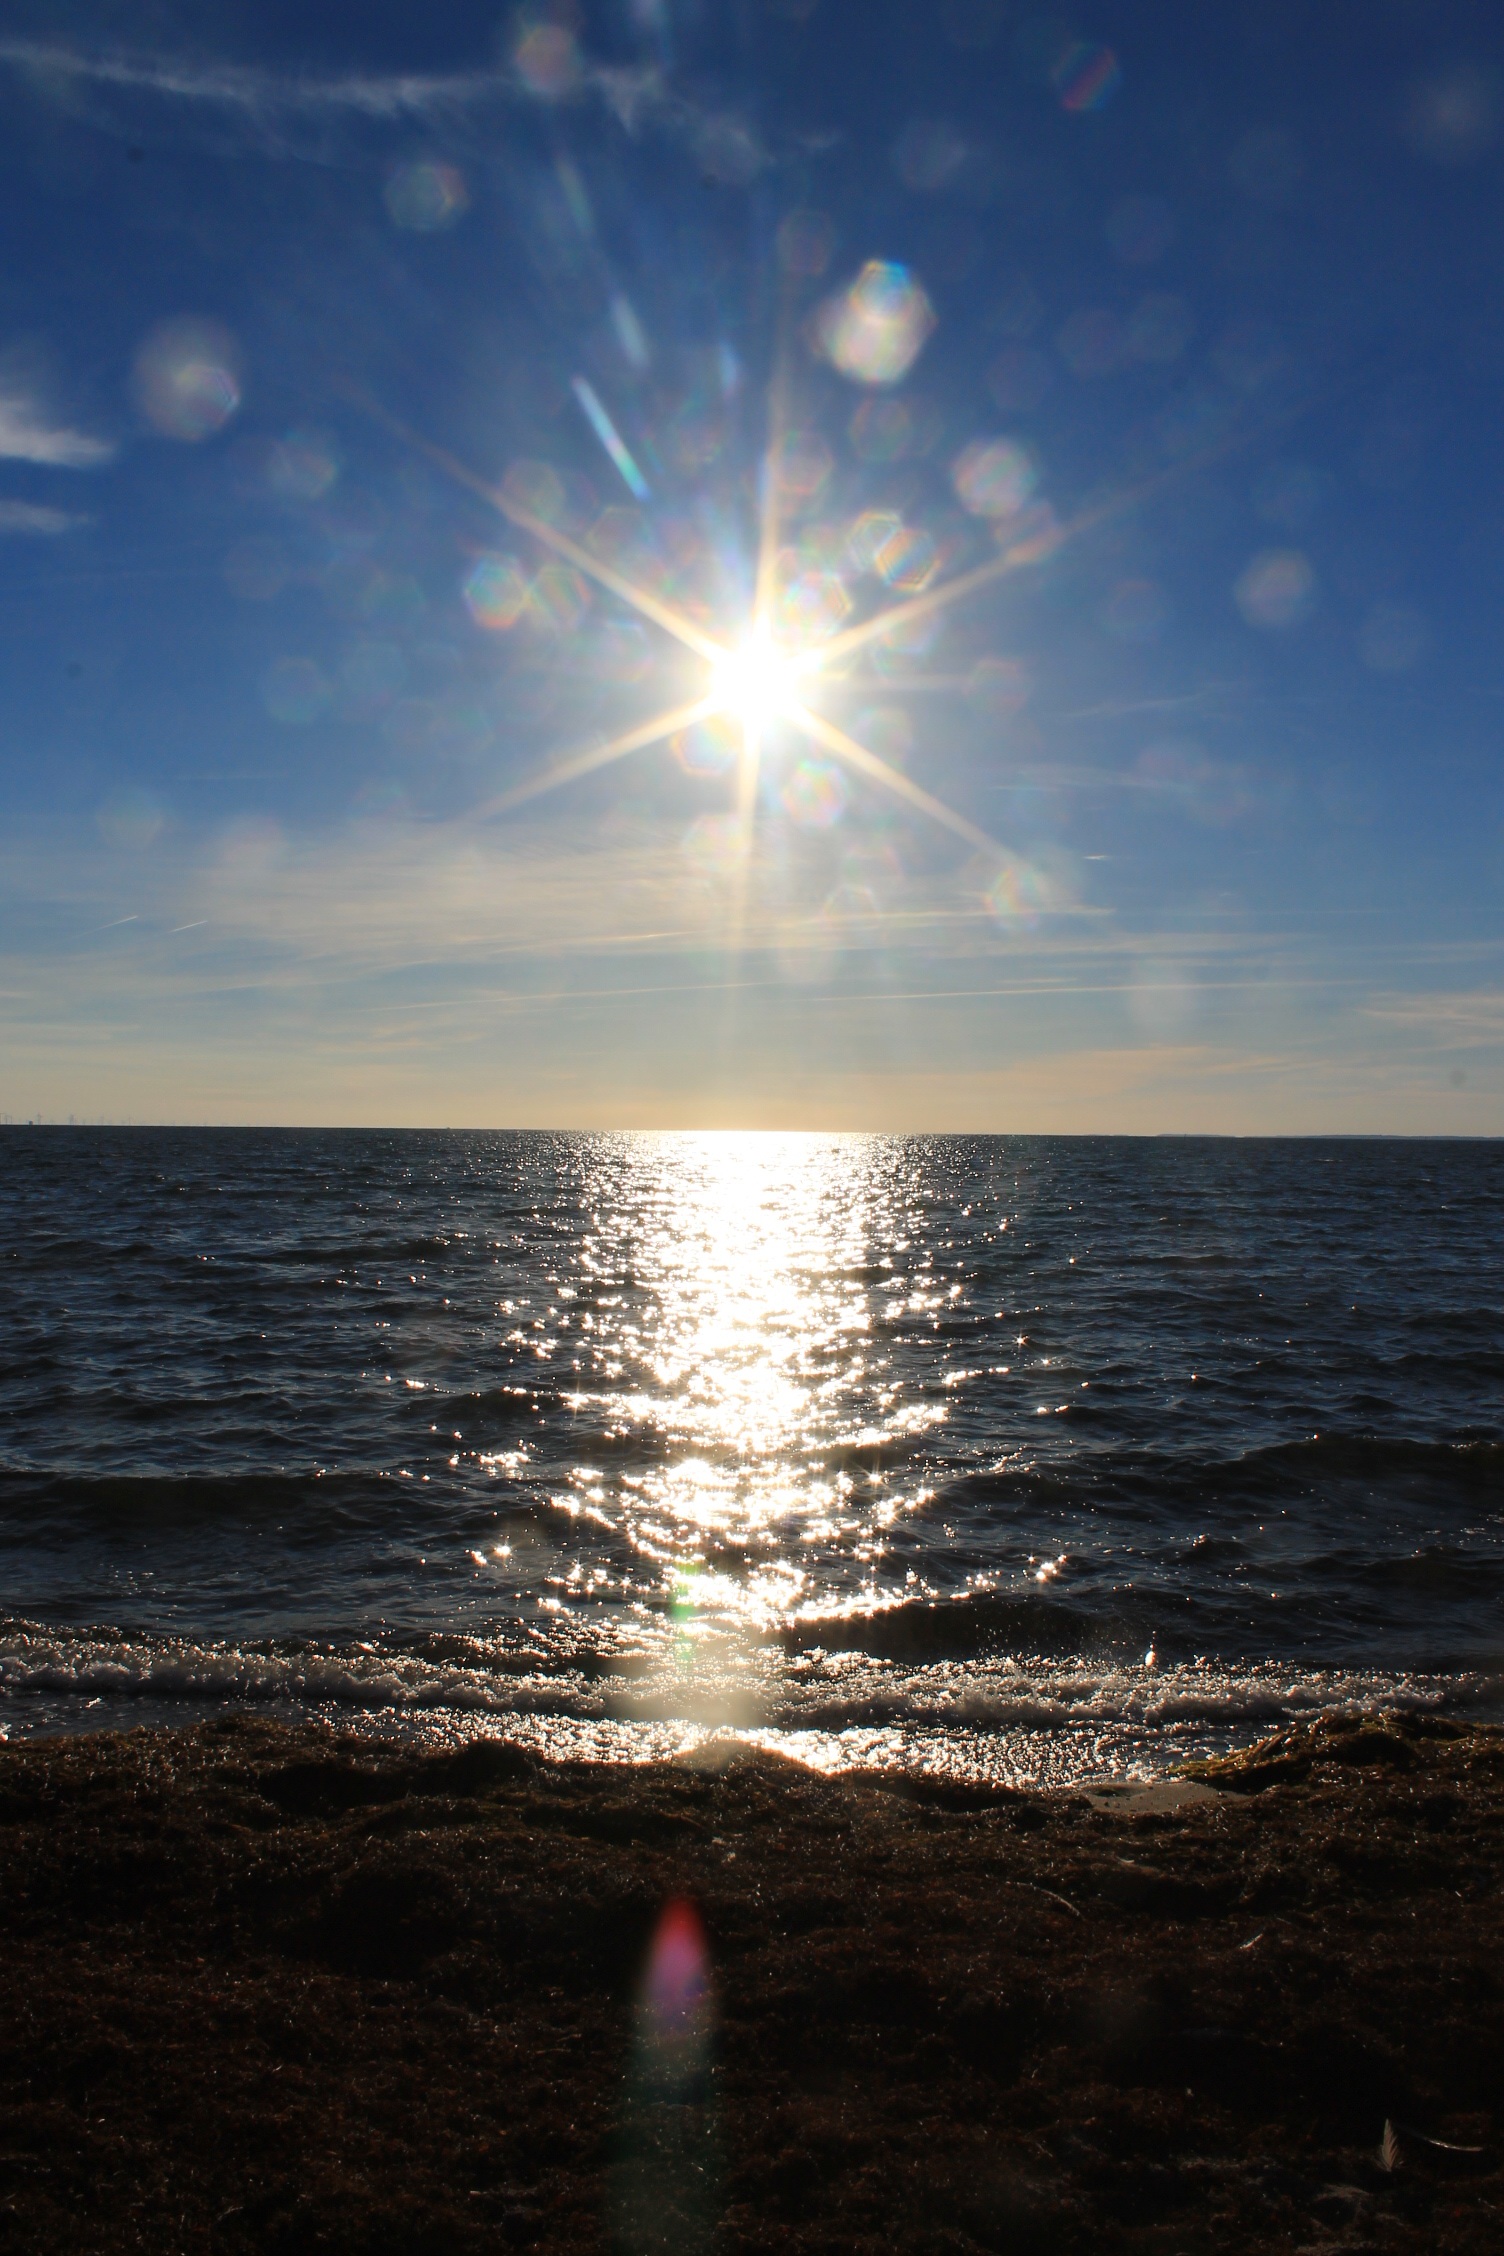
beach, landscape, sea, coast, water, nature, sand, ocean, horizon, light, cloud, sky, sun, sunrise, sunset, sunlight, shore, wave, dawn, summer, dusk, evening, reflection, body of water, gold, denmark, mood, sunbeam, baltic sea, astronomical object, wind wave